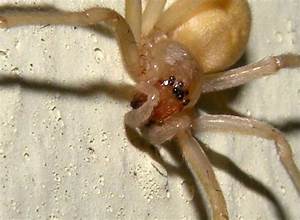
Label: spider